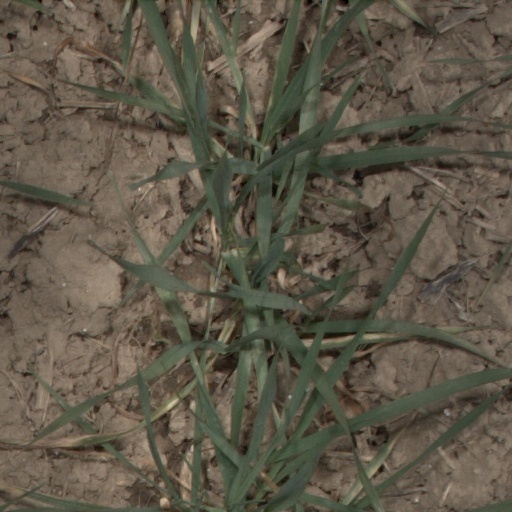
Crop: wheat